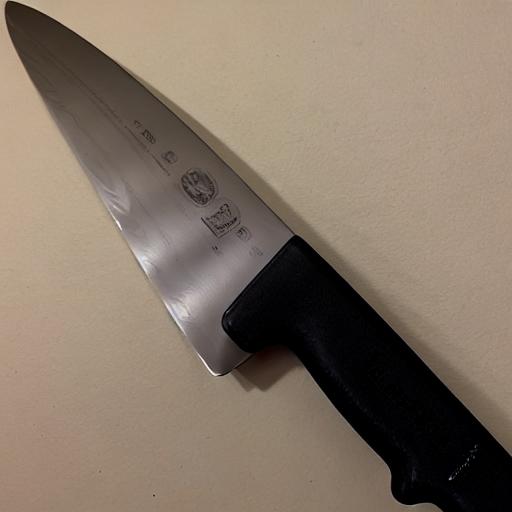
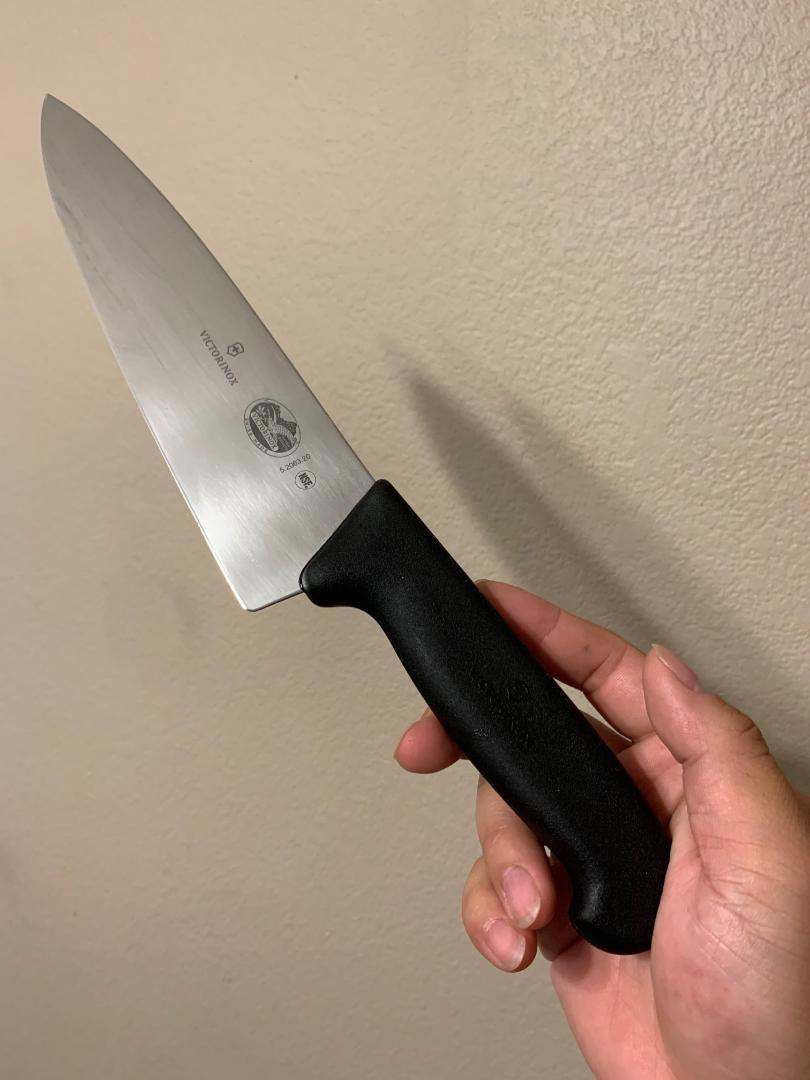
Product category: items_knife
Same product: no